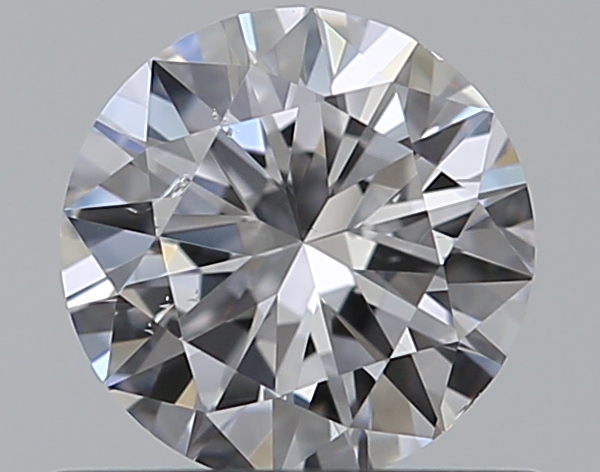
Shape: round
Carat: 0.5
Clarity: SI1
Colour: D
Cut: VG
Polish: EX
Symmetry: GD
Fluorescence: N
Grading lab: GIA
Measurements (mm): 5.09 x 5.14 x 3.08